CAIXA Cultural São Paulo

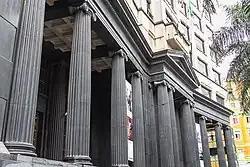
Façade of Sé Building, built in the first half of the 20th century

CAIXA Cultural São Paulo a museum and community center in São Paulo, Brazil. It is one of CAIXA Cultural network's units, a complex of cultural centers located in different capital cities in Brazil, maintained by Caixa Econômica Federal. In operation since 1989, the São Paulo unit is located in the Sé Building, the bank's former regional headquarters, inaugurated in 1939 by Getúlio Vargas. The building is an important example of Art Deco architecture in São Paulo and is listed as a city heritage site. Caixa Cultural also runs a second center in São Paulo, the Vitrine da Paulista Gallery, on the first floor of Conjunto Nacional.